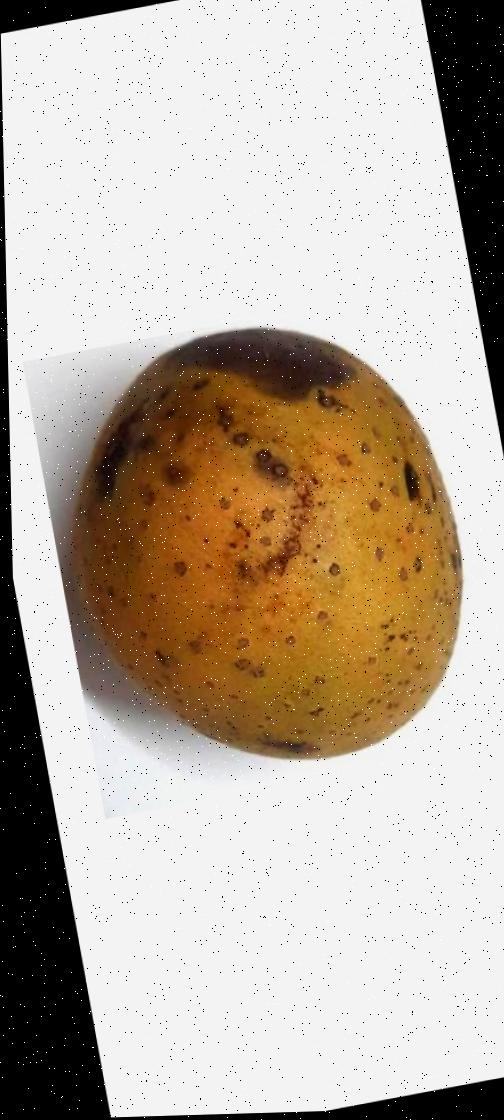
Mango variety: Gourmoti